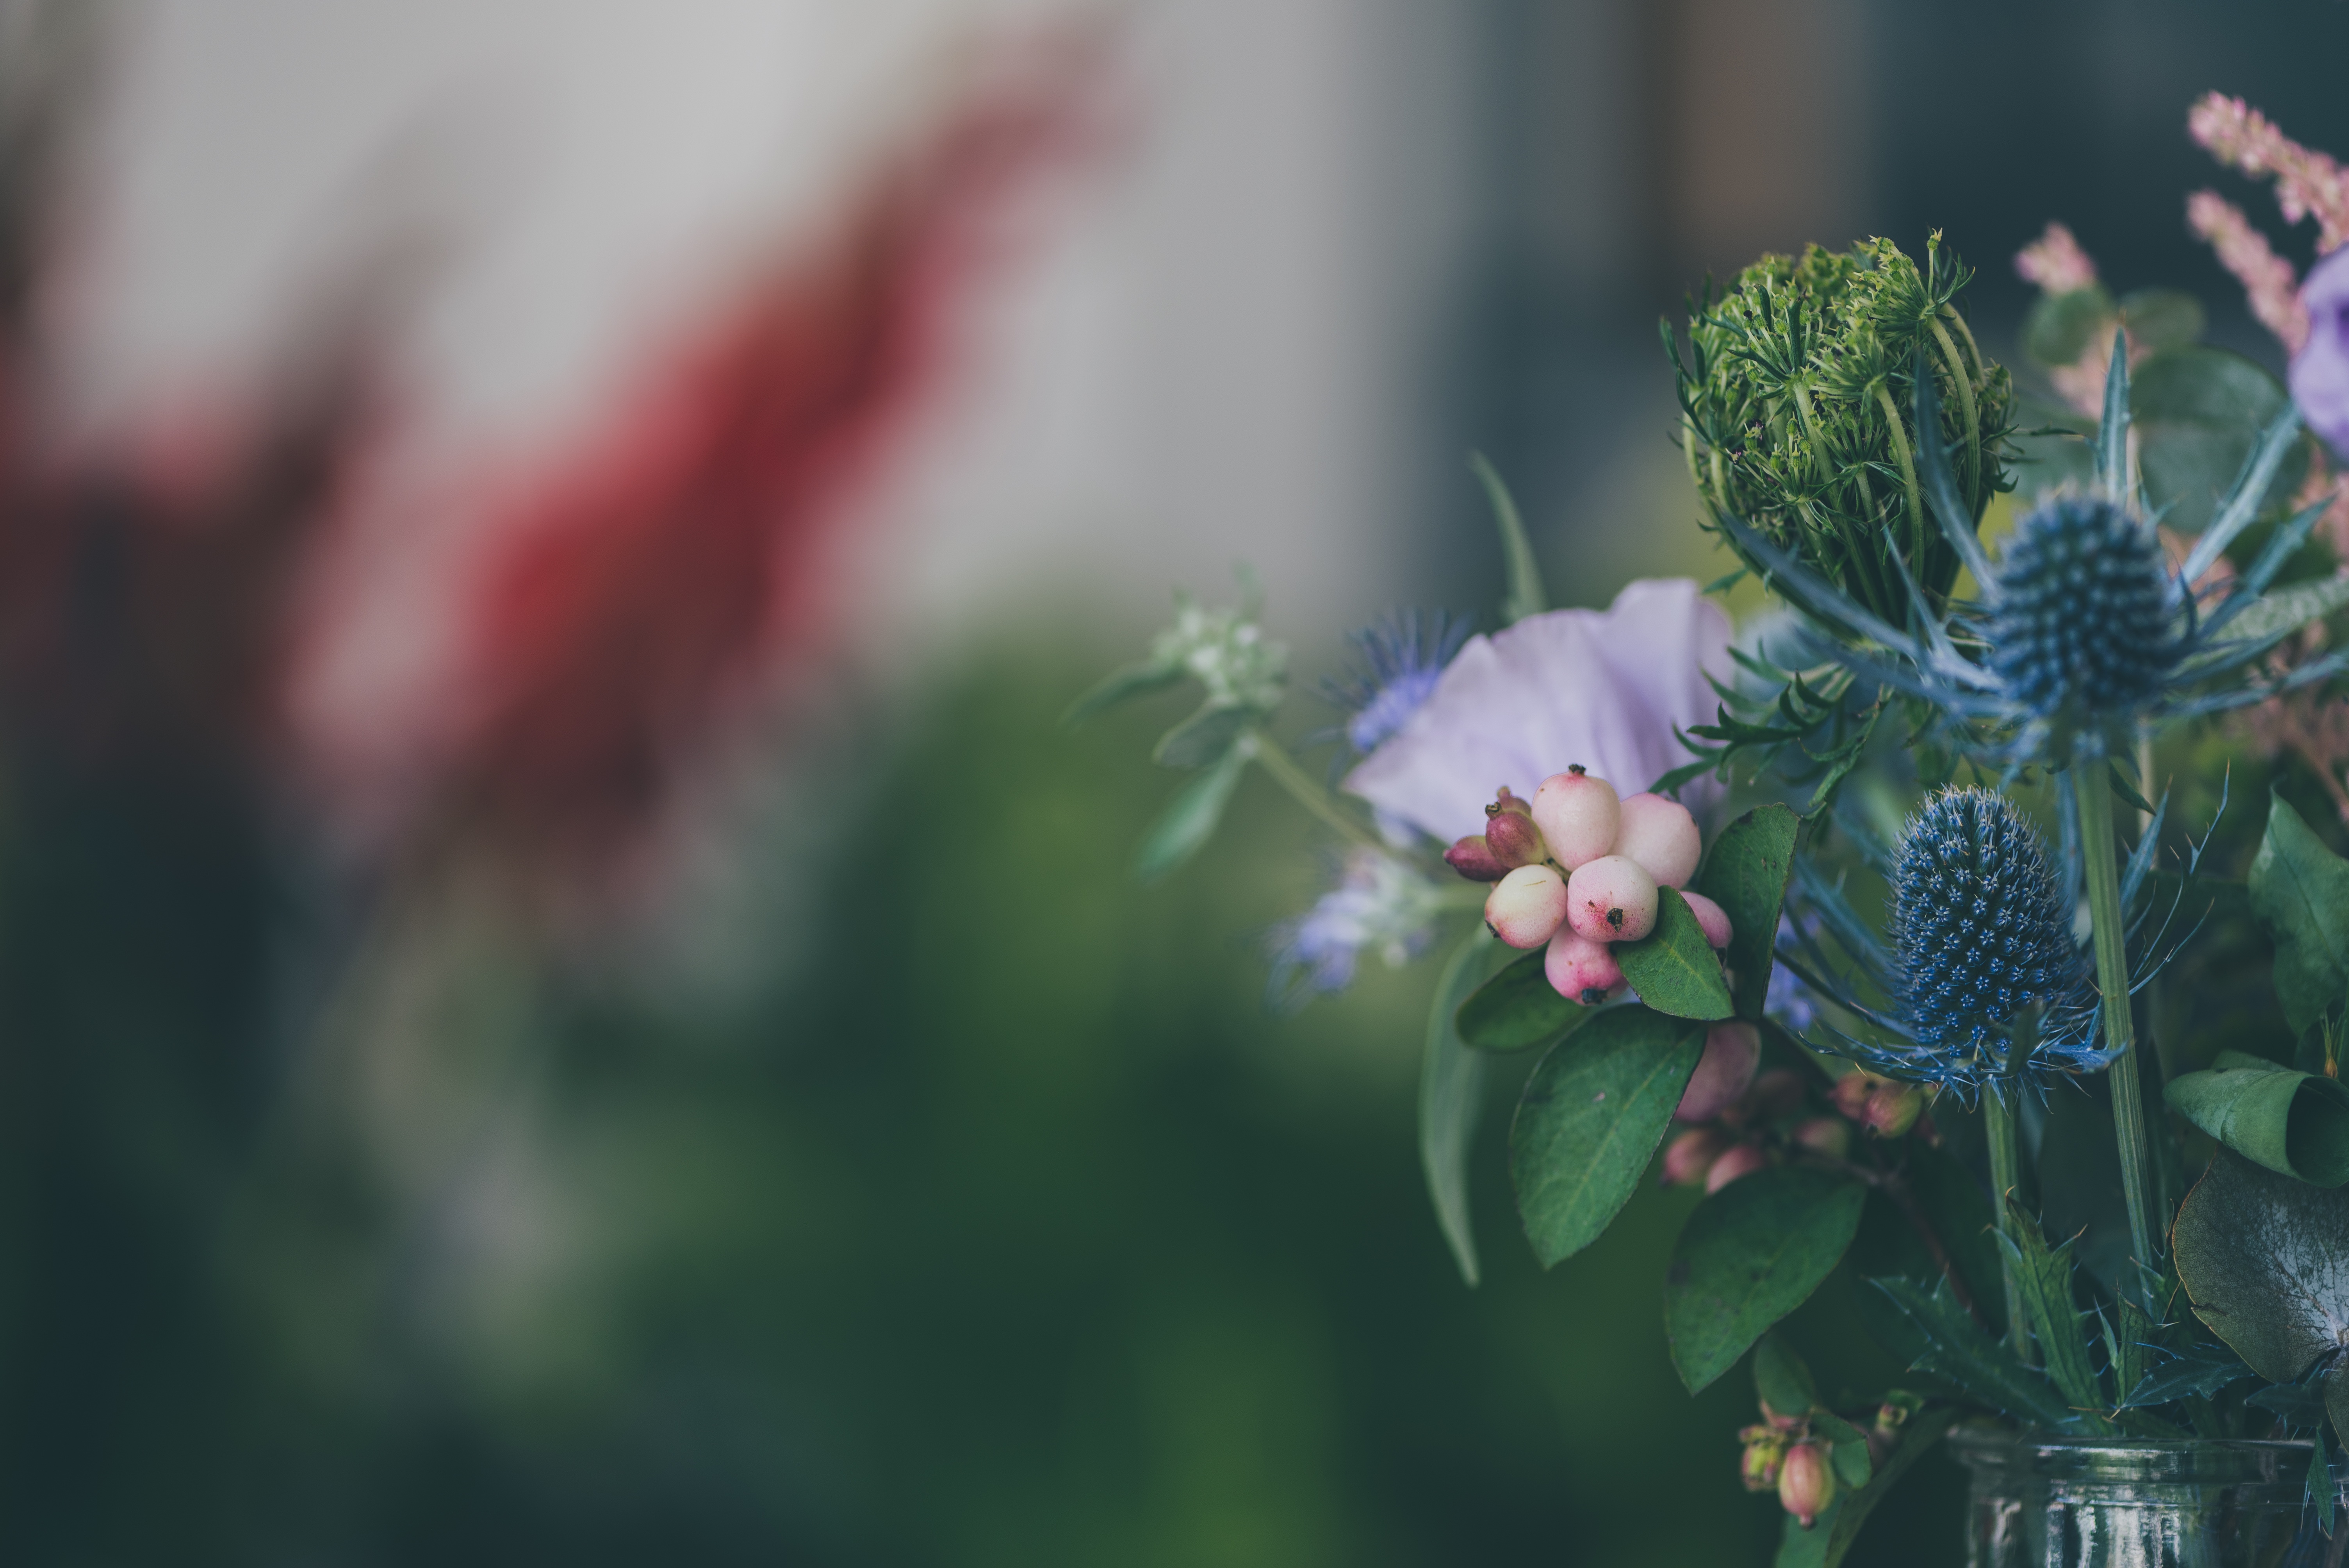
nature, blossom, plant, photography, sunlight, leaf, flower, petal, spring, green, red, autumn, botany, flora, season, wildflower, close up, floristry, macro photography, flowering plant, land plant